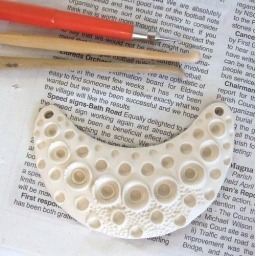
porcelain.....I'm in the process of adding very small texture with the red tool, which is actually a blunt glass engraver